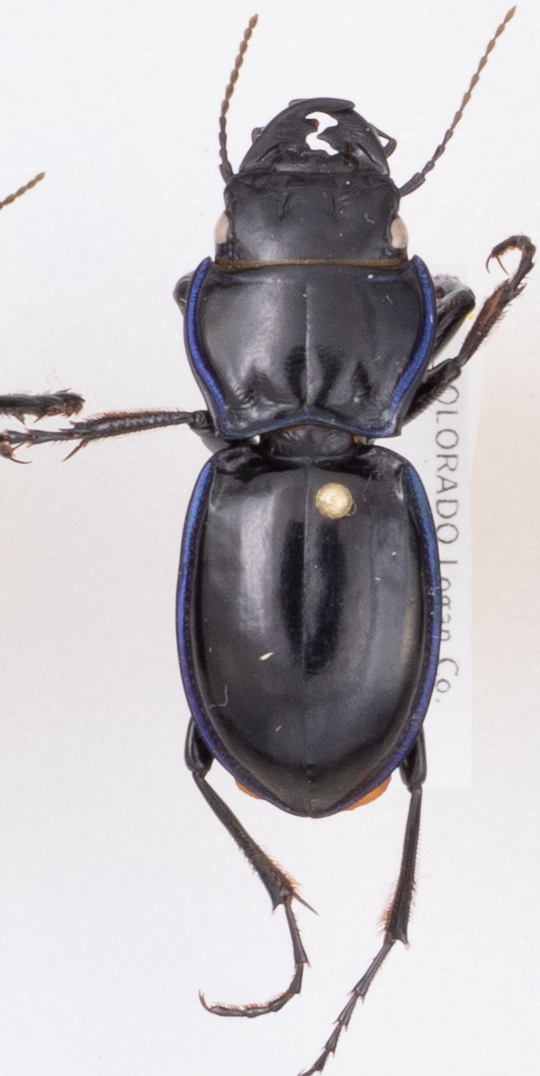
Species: Pasimachus elongatus
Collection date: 2018-05-31
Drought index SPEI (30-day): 0.726
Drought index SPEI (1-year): -0.748
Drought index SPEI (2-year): -0.284